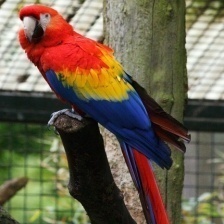
Species: SCARLET MACAW
Scientific name: ARA MACAO
ImageNet parent category: macaw